Carnival Evening

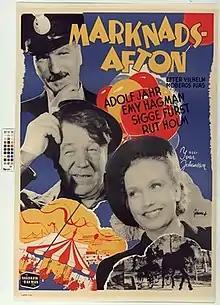

Carnival Evening (Swedish: Marknadsafton) is a 1948 Swedish comedy drama film directed by Ivar Johansson and starring Adolf Jahr, Emy Hagman and Sigge Fürst. It was shot at the Centrumateljéerna Studios in Stockholm. The film's sets were designed by the art director Bibi Lindström and P.A. Lundgren.